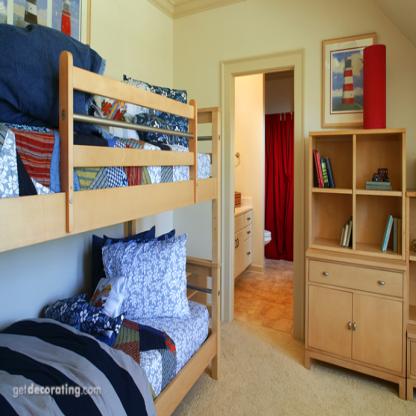
Scene: Indoor